Colton Herta

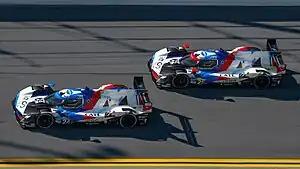
Herta drove both BMW M Hybrid V8 at the 2023 24 Hours of Daytona. Here he is in the number 25.

Herta returned to Daytona participate in the 2022 edition, partnering fellow IndyCar drivers Pato O'Ward and Devlin DeFrancesco along with Eric Lux in an LMP2 entry for DragonSpeed. The quartet won after Herta took the lead in the final 11 minutes of the race.